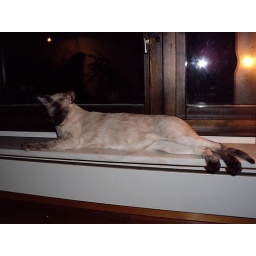
In the warmth above the heaters. Normal people have their flowers here, I have the cats :)